Lillian Nordica

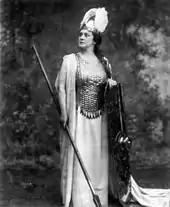
Nordica as Brünnhilde, 1898

In her youth, Norton is said to have possessed an inherent fondness for music and the sounds of singing birds and running brooks. When she was eight her family moved to Boston, Massachusetts to continue the musical education of her sister Wilhelmina. Wilhelmina died before her 18th birthday. Family hopes were then pinned on Lillian, and her musical education began soon thereafter. She trained as a singer in Boston, graduating from the New England Conservatory in that city at the age of 18. She later studied in New York City with Emilio Belari.